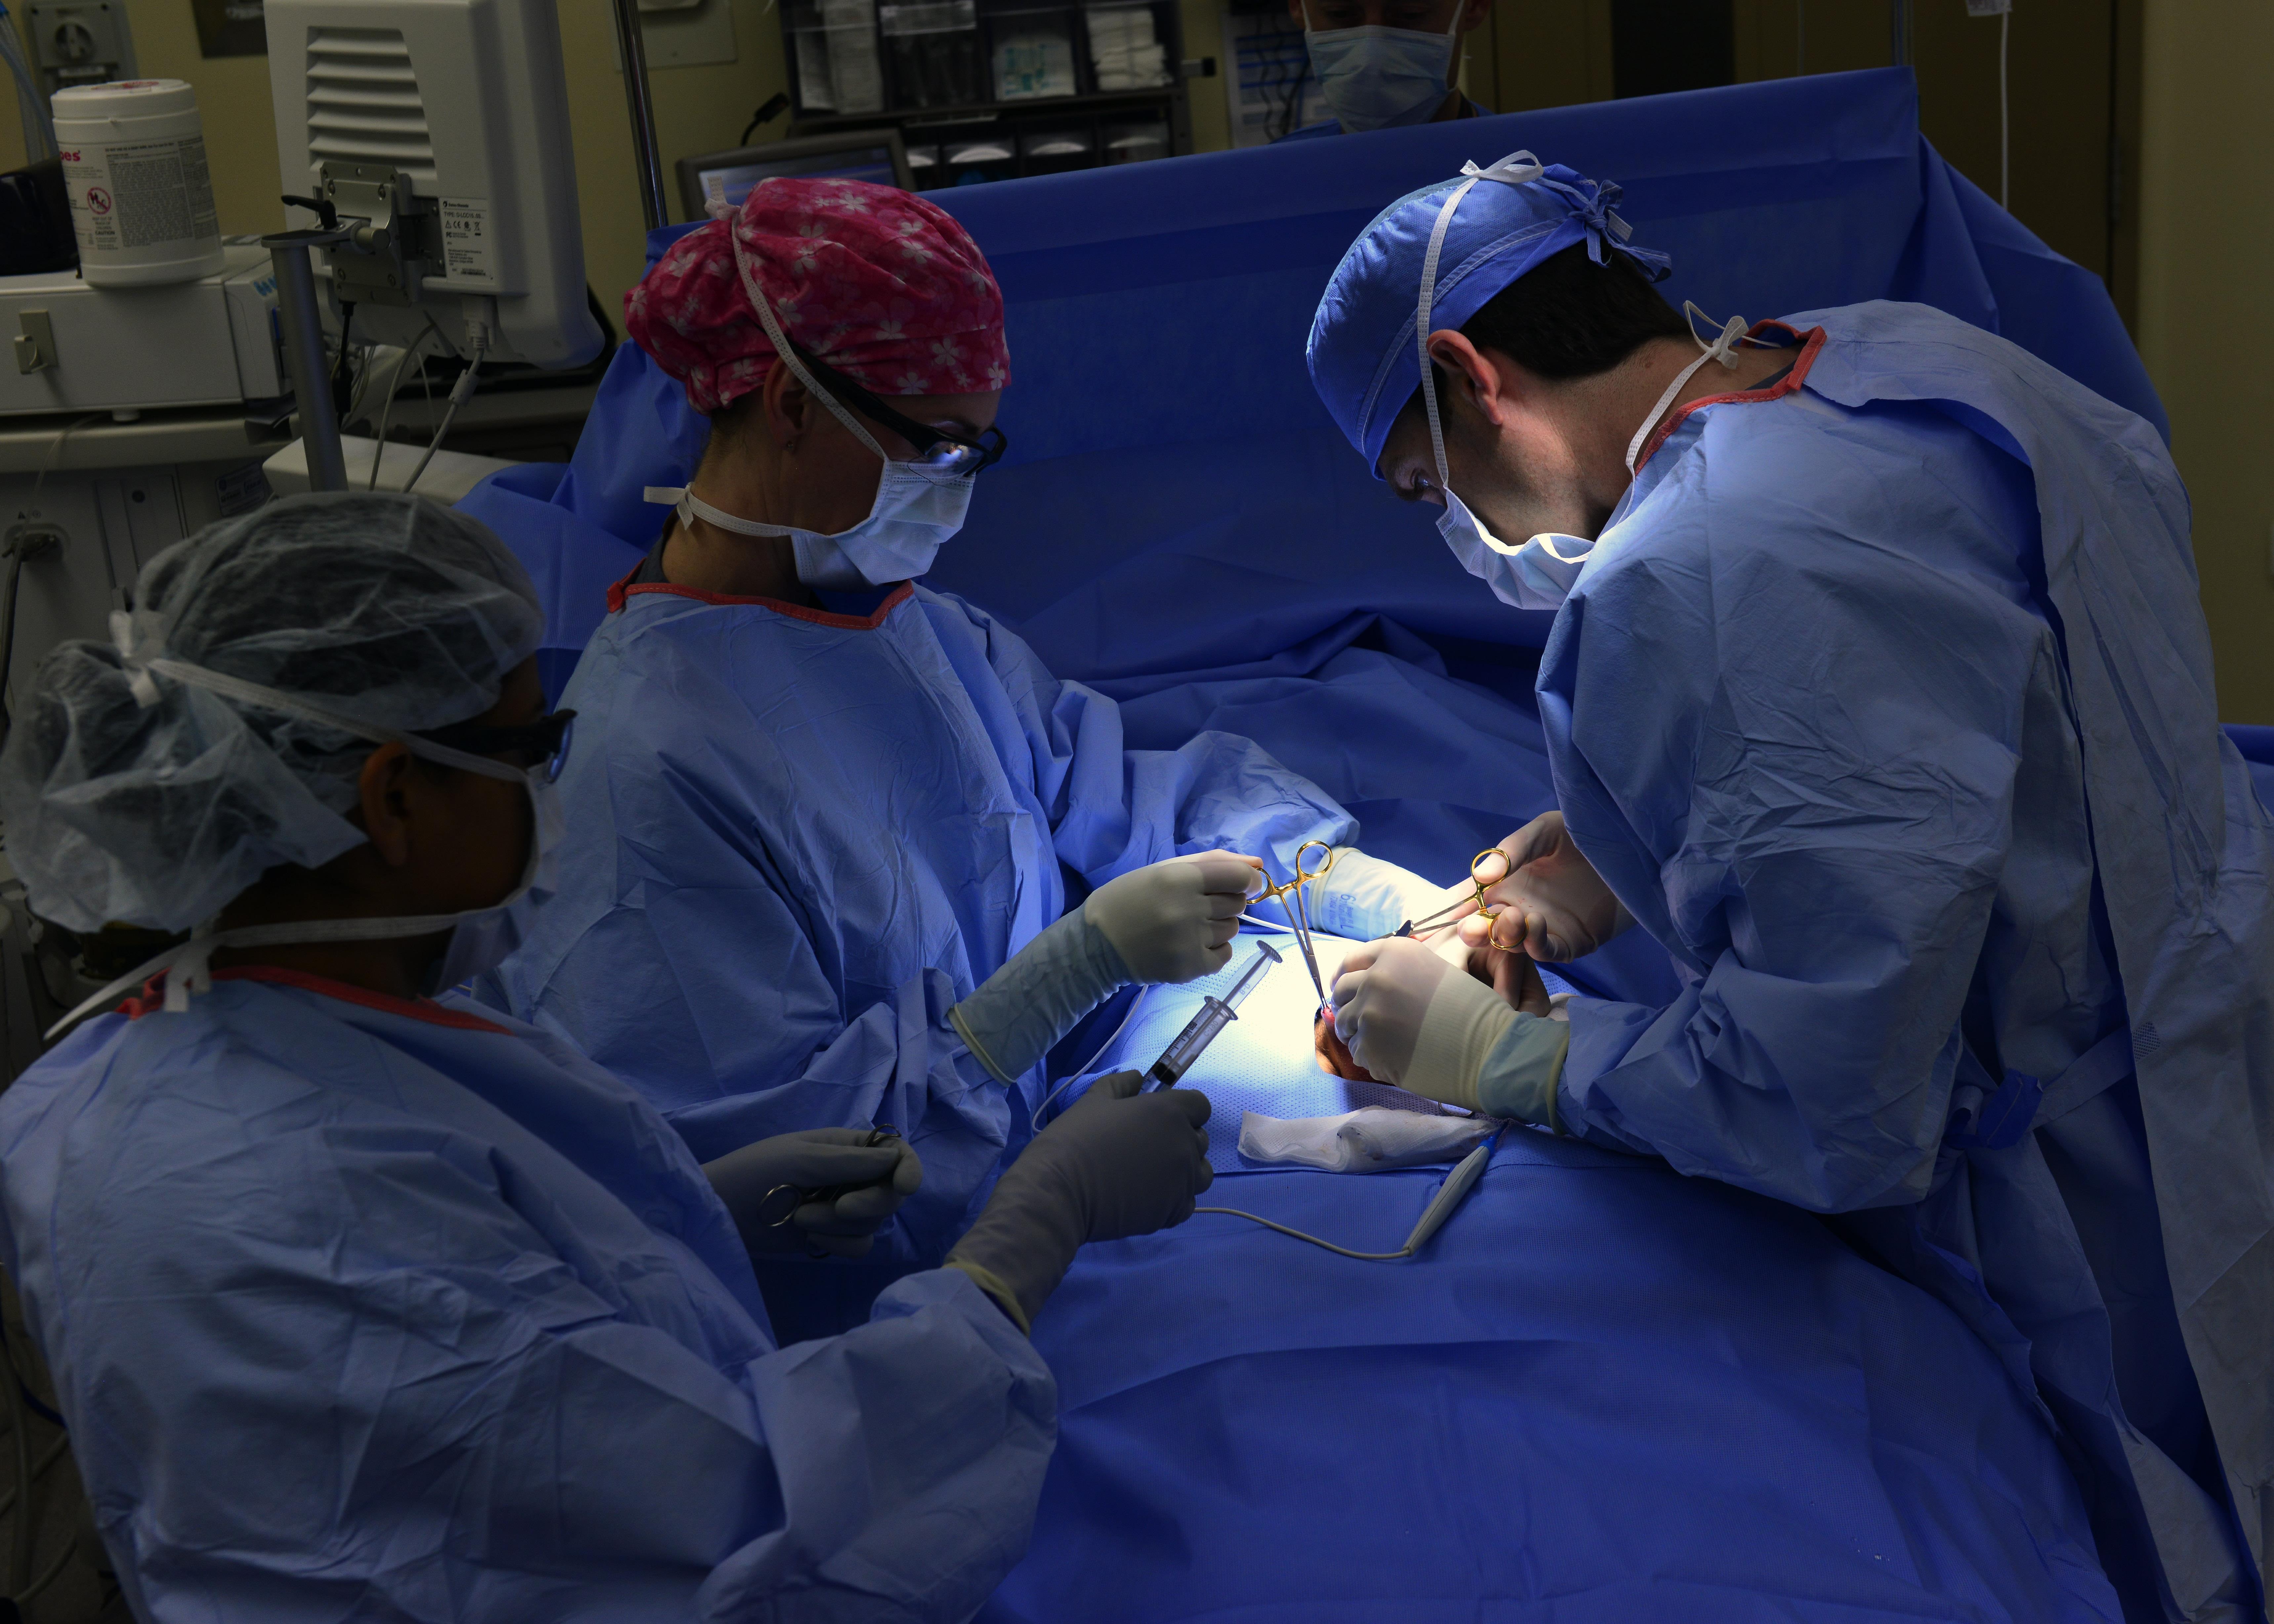
table, equipment, biology, human, health, organ, event, instruments, nurse, medical, surgery, treatment, healthcare, doctors, operation, surgeon, medical care, operating, surgeons, surgical technologist, operating theater, neurosurgery